The Culinary Institute of America at Hyde Park

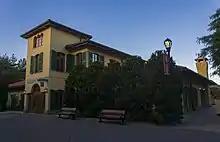
The school's Italian restaurant, Ristorante Caterina de' Medici

Safety and security is primarily handled by the college's Campus Safety department. The Campus Safety department maintains a 24-hour presence on campus and is responsible for emergency control, parking and policy enforcement, as well as crime prevention. Security escorts are provided by Campus Safety to students, guest, faculty and staff. The college's grounds and buildings are monitored by a CCTV camera system. Certain buildings on campus, such as dormitories, require an activated access badge in order to gain access.